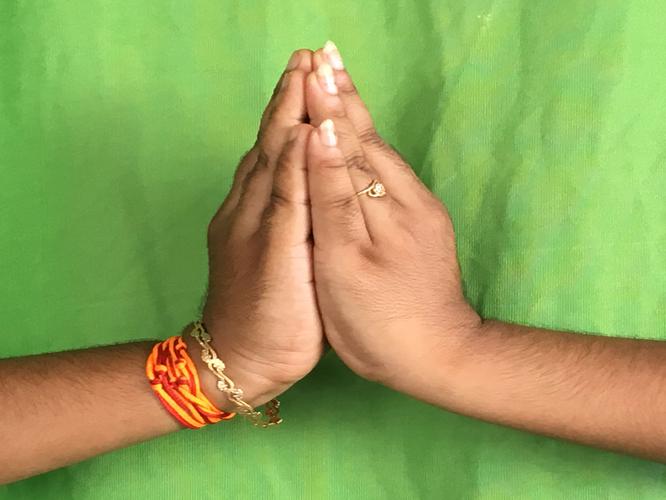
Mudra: Kapotham
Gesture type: double_hand